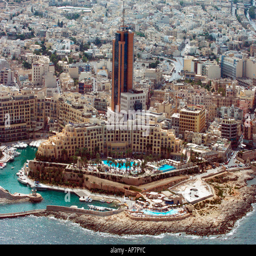
aerial views of the grand harbour and the capital city